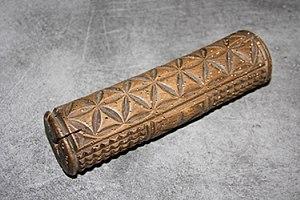
Rouleau à marquer le beurre Auvergne
Le moule à beurre est un outil rural traditionnel que la fermière remplissait du beurre qu'elle venait de baratter afin de lui donner la forme et aussi le poids requis pour la vente.